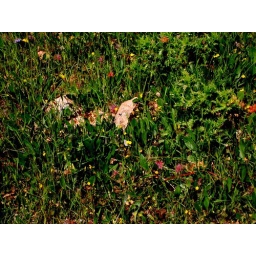
unknown blue butterfly near Praia da Figueira